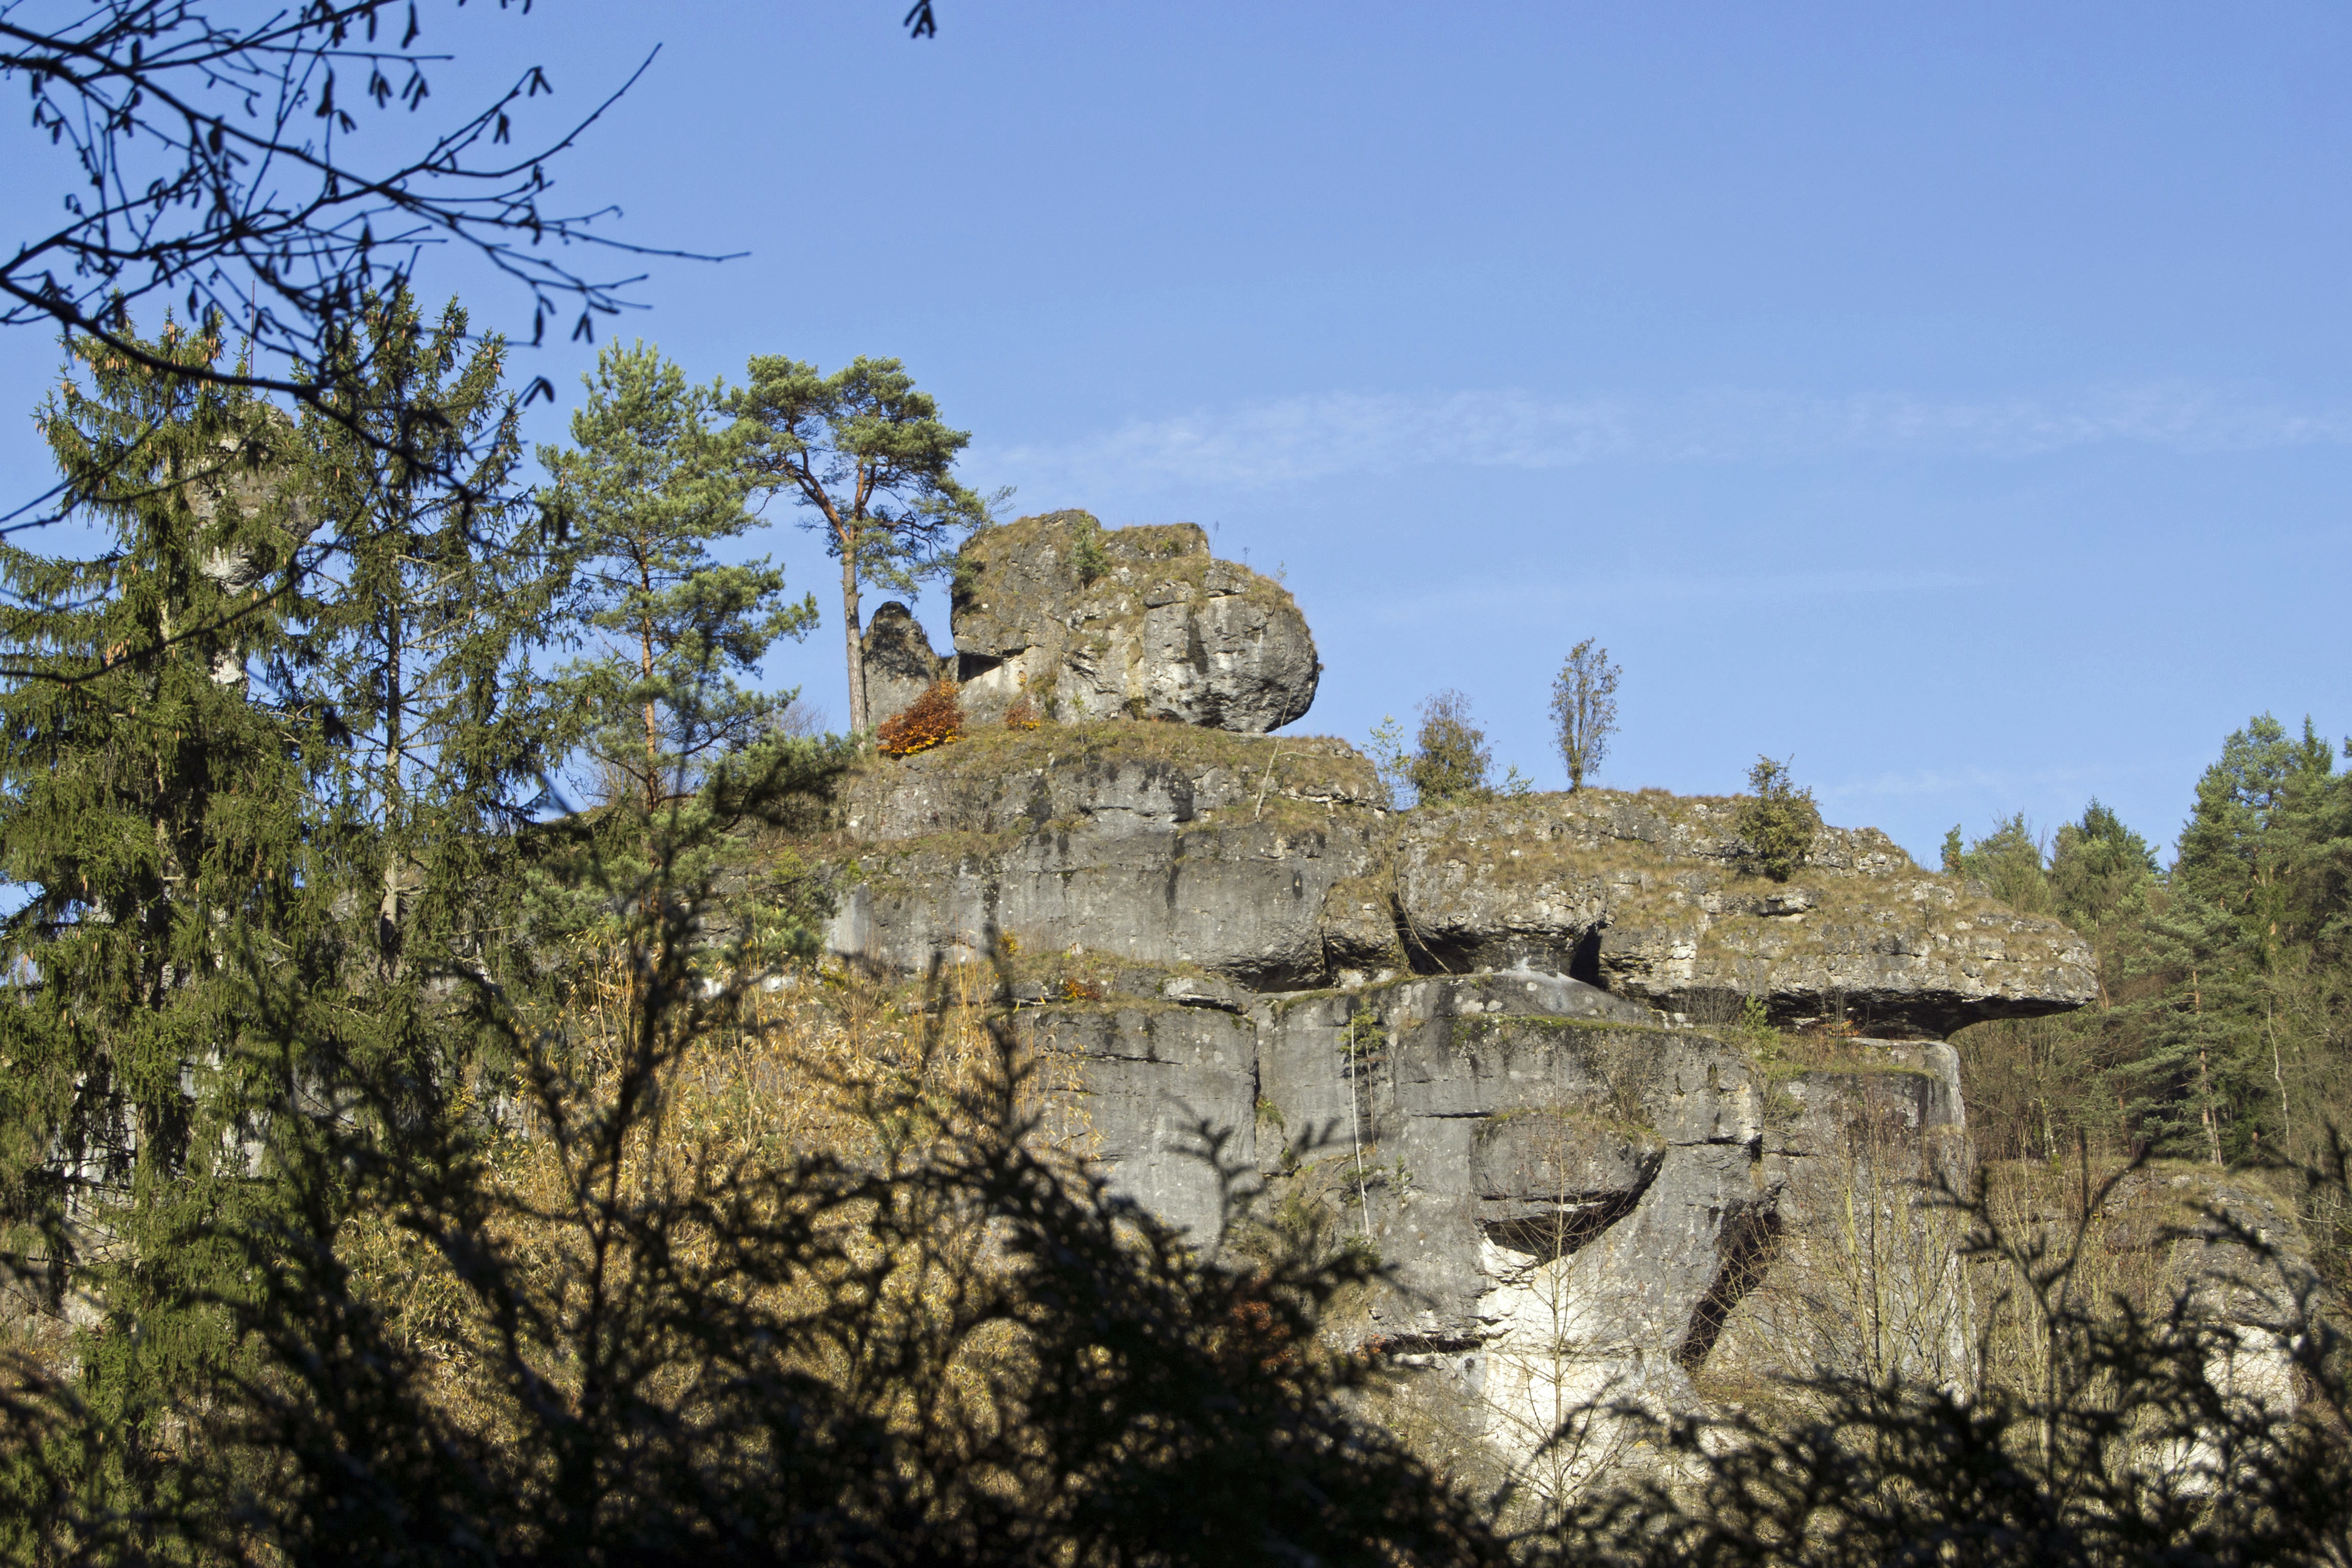
landscape, tree, nature, rock, wilderness, mountain, formation, cliff, high, terrain, geology, mountains, ruins, badlands, ancient history